Cycle Messenger World Championships

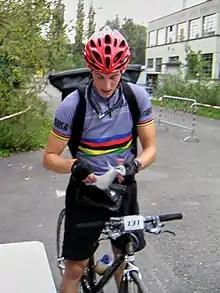
Raphael Faiss in 2004

The main race is designed to simulate the normal workday of a cycle messenger. At the start of the race, depending on what format is used, each messenger is given a manifest or a number of packages with the location of pick-ups and drop-offs of packages throughout the closed course. The course is composed of numbered or named checkpoints spread throughout a closed course which has been anywhere from a few kilometers to 10 kilometers or more in total track distance. Participants usually must traverse the length & breadth of the course many times to complete the event. The messengers seek to quickly and efficiently plan their routes in order to pick up and deliver each package in a timely manner. Several different systems have been used, most of these involve manifests, some involve multiple manifests. The total number of manifests and deliveries is unknown to the messengers before the start of the race but has been known to reach as high as 100 pick-ups and drop-offs. The field of cyclists is narrowed down after each manifest in some forms of this event but in others no elimination process is used and results are tallied for the entire field. The event usually takes between 3 and 4 hours to complete.